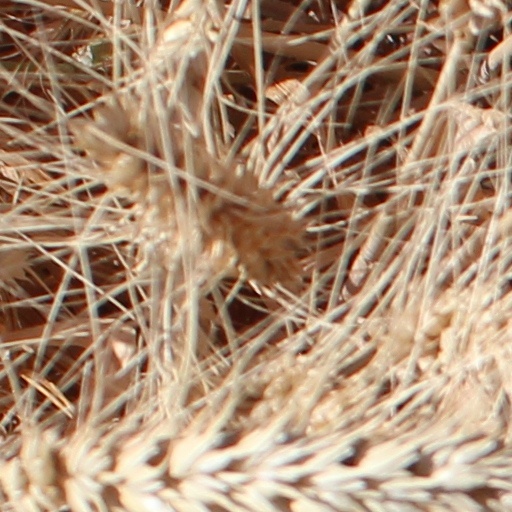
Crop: wheat